Hedemünden

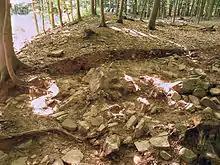
Archeological findings with cut through the wall surrounding the Roman camp

In about 1 CE, a Roman camp existed near Hedemünden. It is currently the northernmost known Roman camp in Germany. In the year 1017 Hedemünden was mentioned for the first time in a document: Emperor Henry II. donated the farm "Hademinni" to the abbey in Kaufungen, which was founded by his wife Kunigunde.